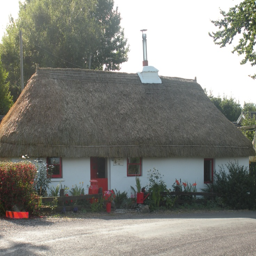
reminds me of the cottage we rented on our 2nd trip .